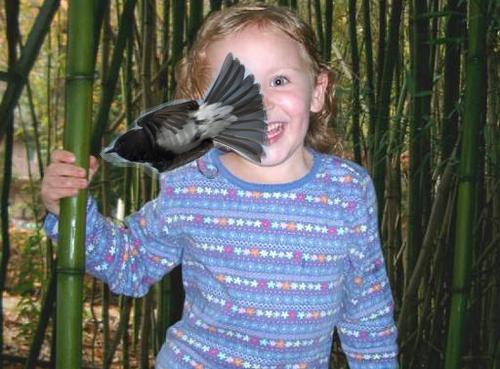
Bird species: Sayornis
Bird type: landbird
Background: land